2014 Rally México

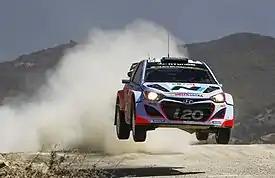
Chris Atkinson during Rally with Jump

The Rally Mexico competition in 2014 was won by the French drivers Sébastien Ogier and Julien Ingrassia for the Volkswagen Motorsport team.